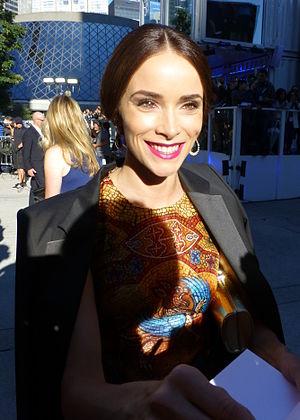
Abigail Leigh Spencer est une actrice, productrice et scénariste de cinéma et de télévision américaine.